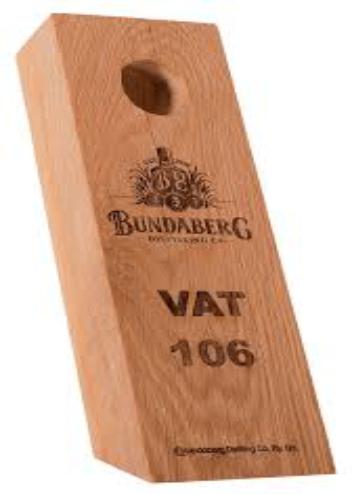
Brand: Bundaberg
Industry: Food